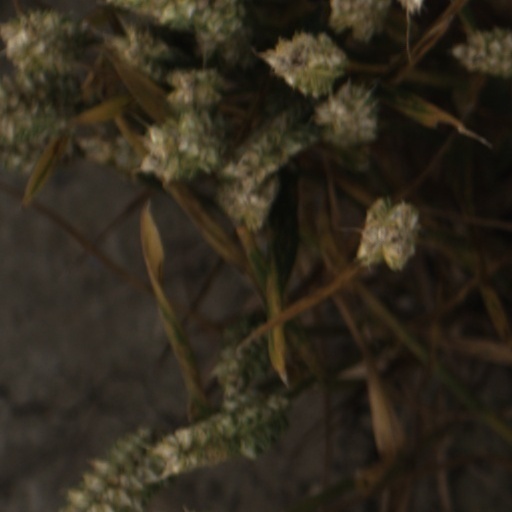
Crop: wheat